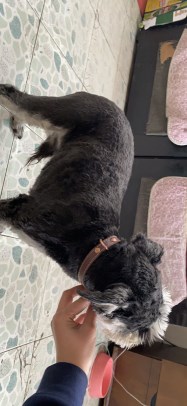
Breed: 2342-n000102-miniature_schnauzer